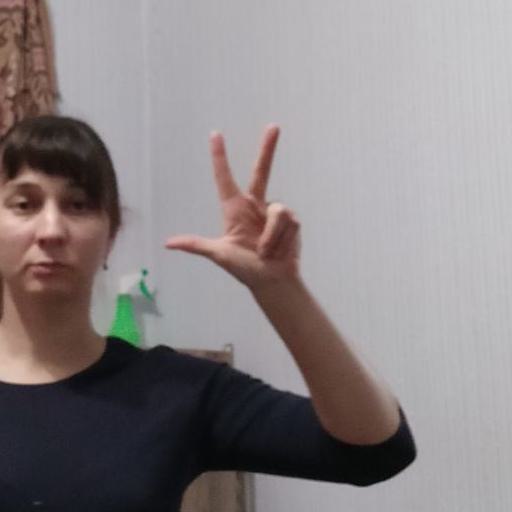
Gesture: three2